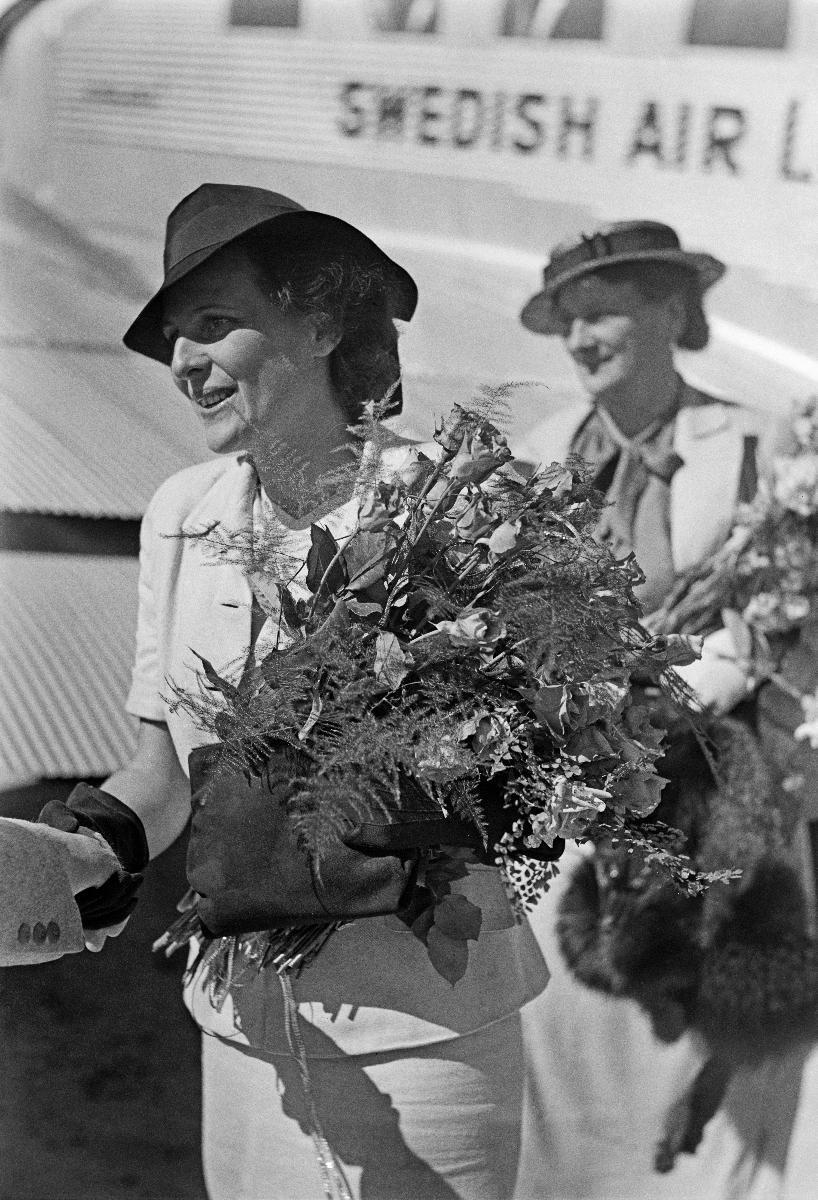
Elokuvaohjaaja Leni Riefenstahl Helsingissä
Filmregissör Leni Riefenstahl i Helsingfors; Film Director Leni Riefenstahl in Helsinki
sisällön kuvaus: Saksalainen elokuvaohjaaja Leni Riefenstahl Helsingissä elokuussa 1938. Leni Riefenstahl saapuu Suomeen. content description: The German film director Leni Riefenstahl in Helsinki in August 1938. Leni Riefenstahl arrives in Finland. innehållsbeskrivning: Tyska filmregissören Leni Riefenstahl i Helsingfors i augusti 1938. Leni Riefenstahl anländer till Finland.
Kuvaaja: Sundström, Hugo, kuvaaja
Vuosi: 1938
Paikka: Suomi, Uusimaa, Helsinki
Aiheet: Riefenstahl, Leni; HBL; henkilöt; elokuvaohjaajat; saksalaiset; naiset; film industry; film directors; German; women; female; persons; Germans; personer (individer); filmregissörer; tyskar; kvinnor; filmindustri; tyska